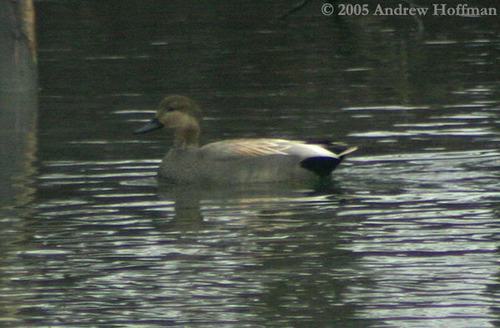
A photo of a gadwall